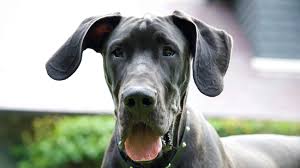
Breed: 206-n000035-Great_Dane